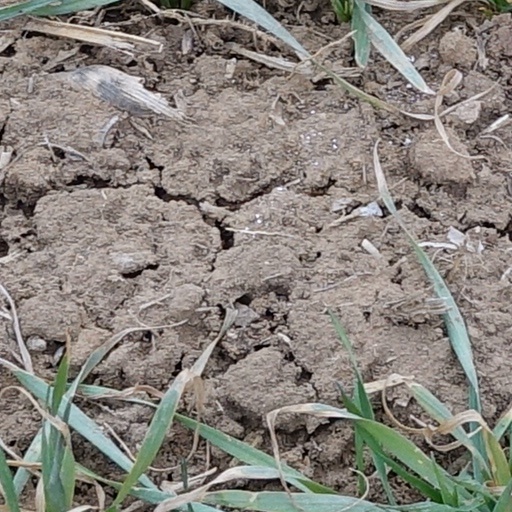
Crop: wheat